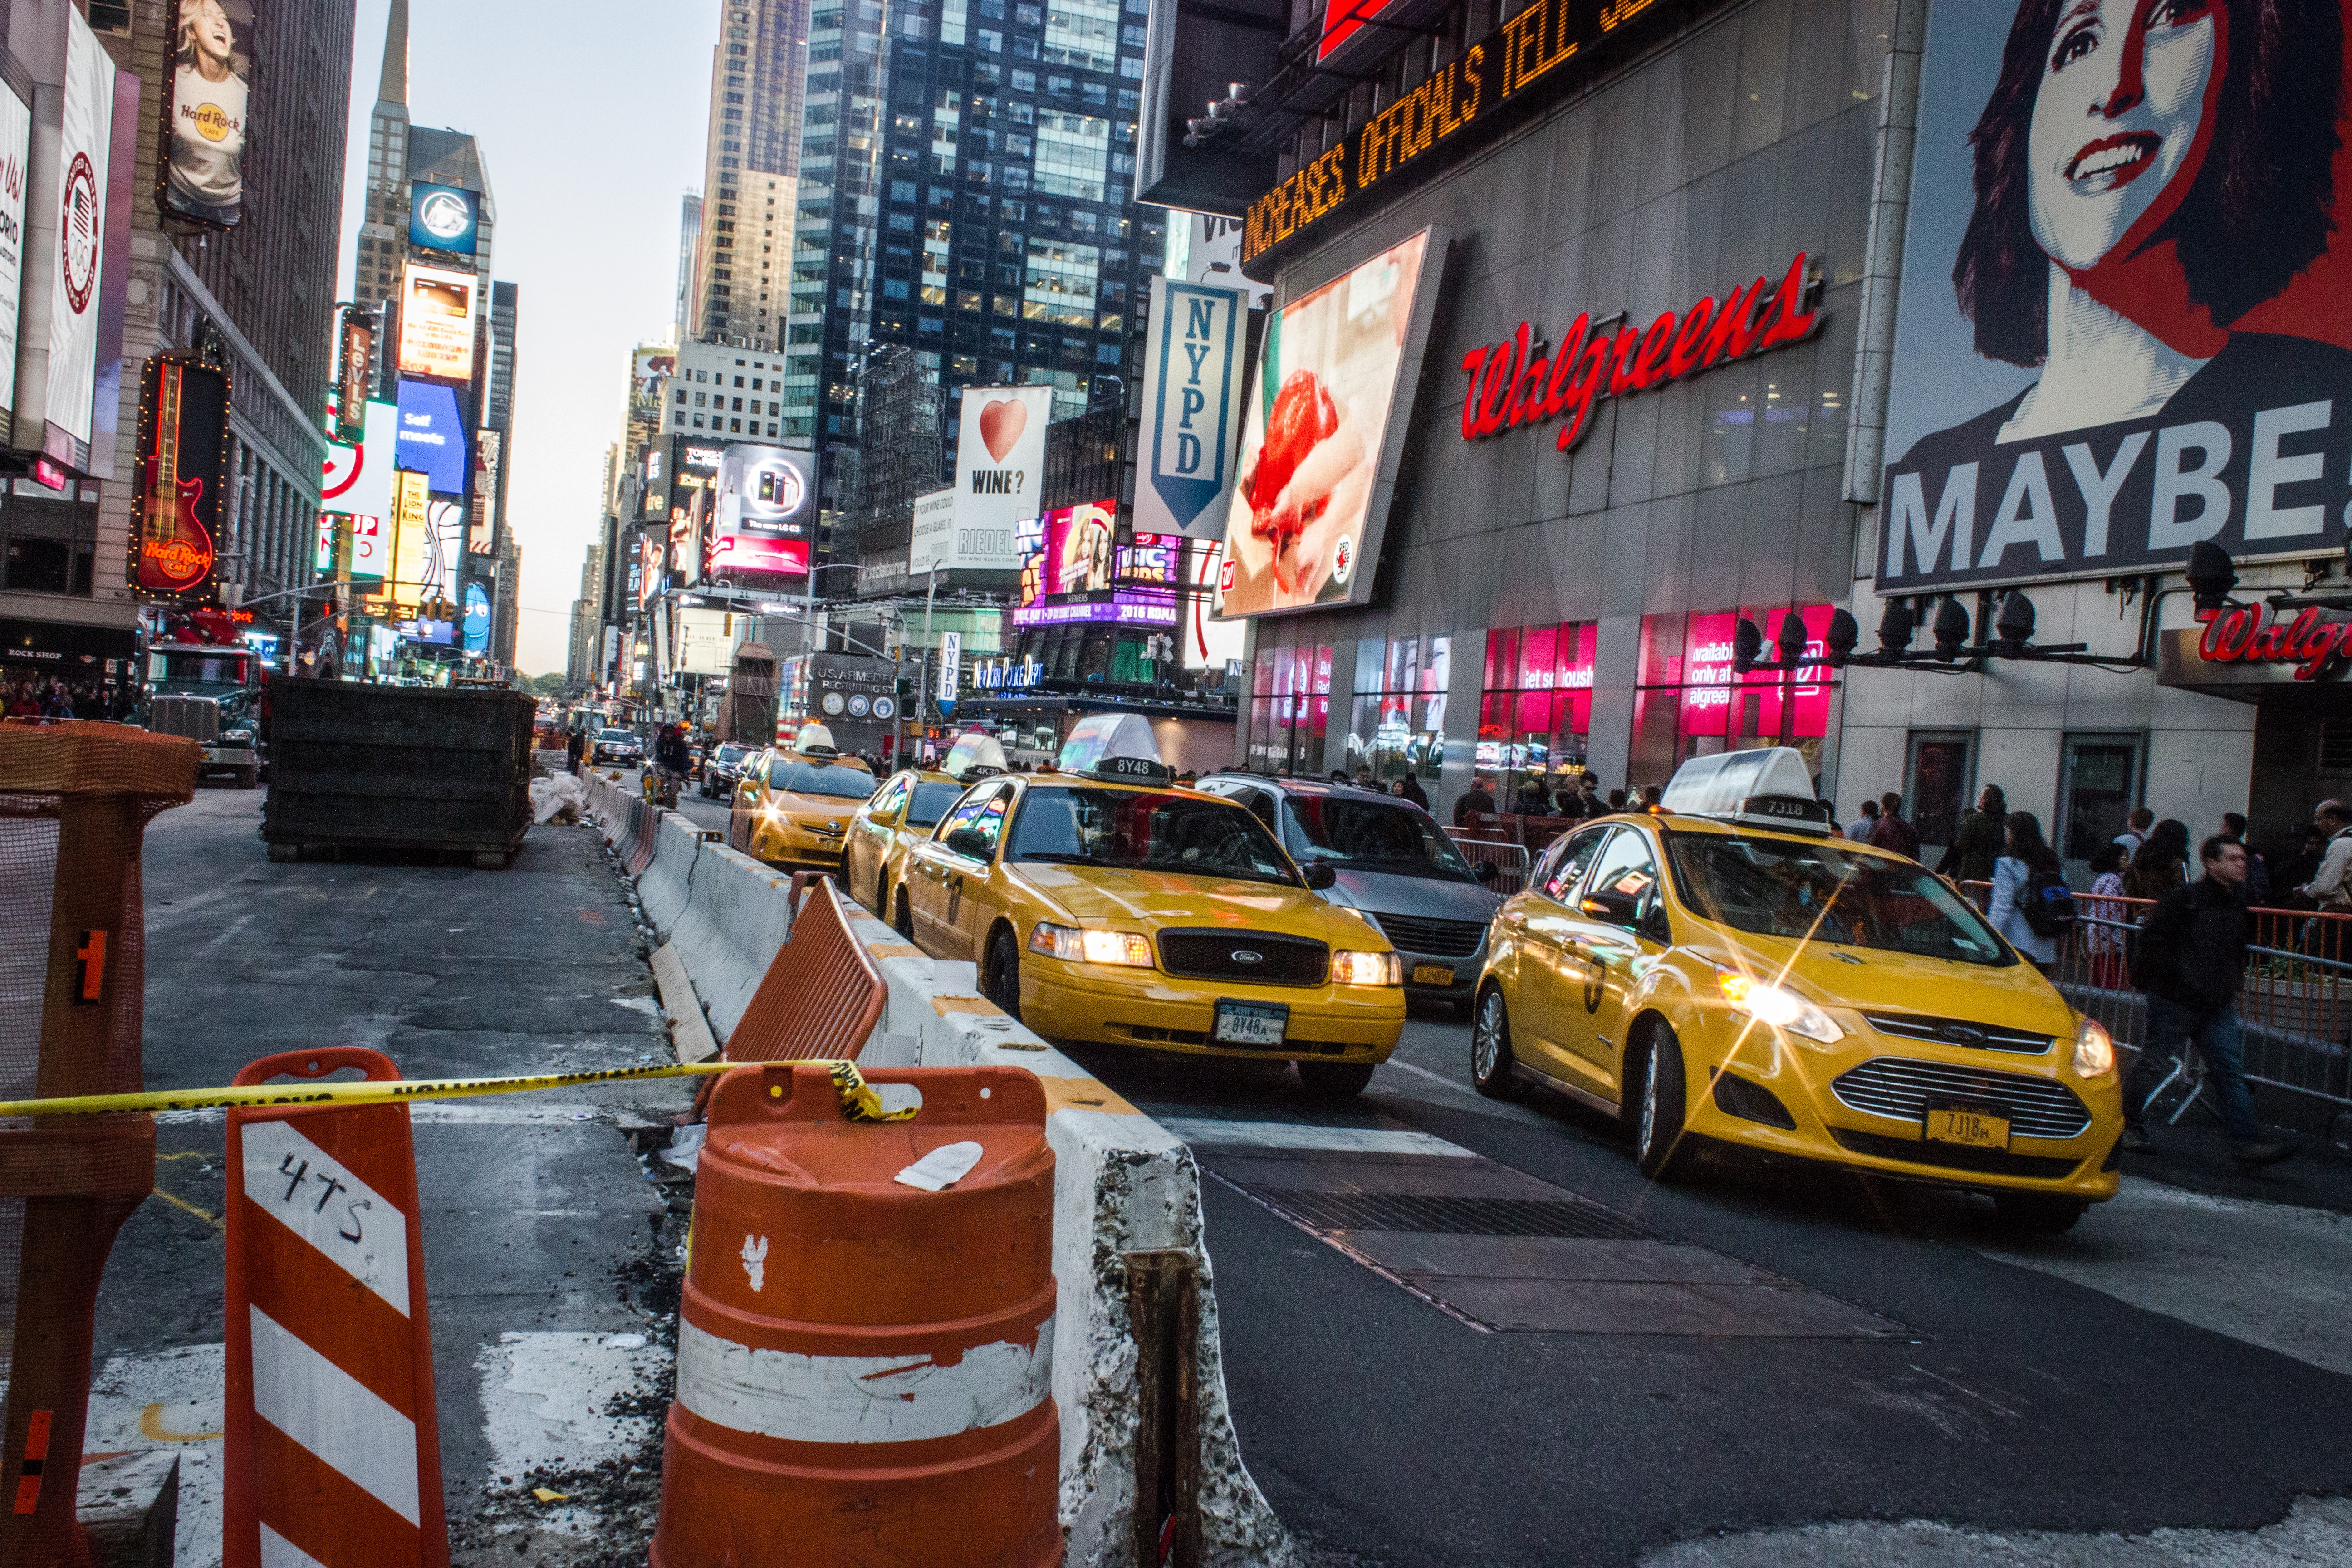
road, street, car, city, new york, taxi, vehicle, nyc, public transport, supercar